Dozulé

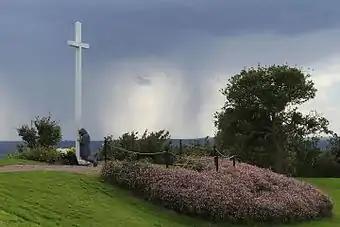
The current Cross of Dozulé in the place of its famous first apparition to Madeleine Aumount in 1972.

Between 1972 and 1978, Jesus Christ is said to have appeared 49 times in Dozulé to Madeleine Aumont, a mother of five children, in the presence of her parish priest Victor L'Horset and other faithful people. He is believed to have dictated a series of messages, containing teachings and warnings for all people, according to those who believed in them. Among them is the daily "Prayer of Dozulé". The messages are seen as an annunciation of the return of Christ. There is also the Glorious Cross, an illuminated Catholic cross coloured white and blue, tall with arms long. The exact ratio of 3 between the vertical and horizontal lengths is based on the reported visions.